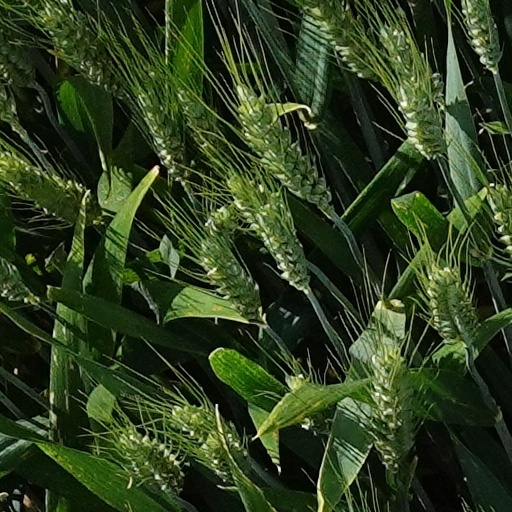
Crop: wheat